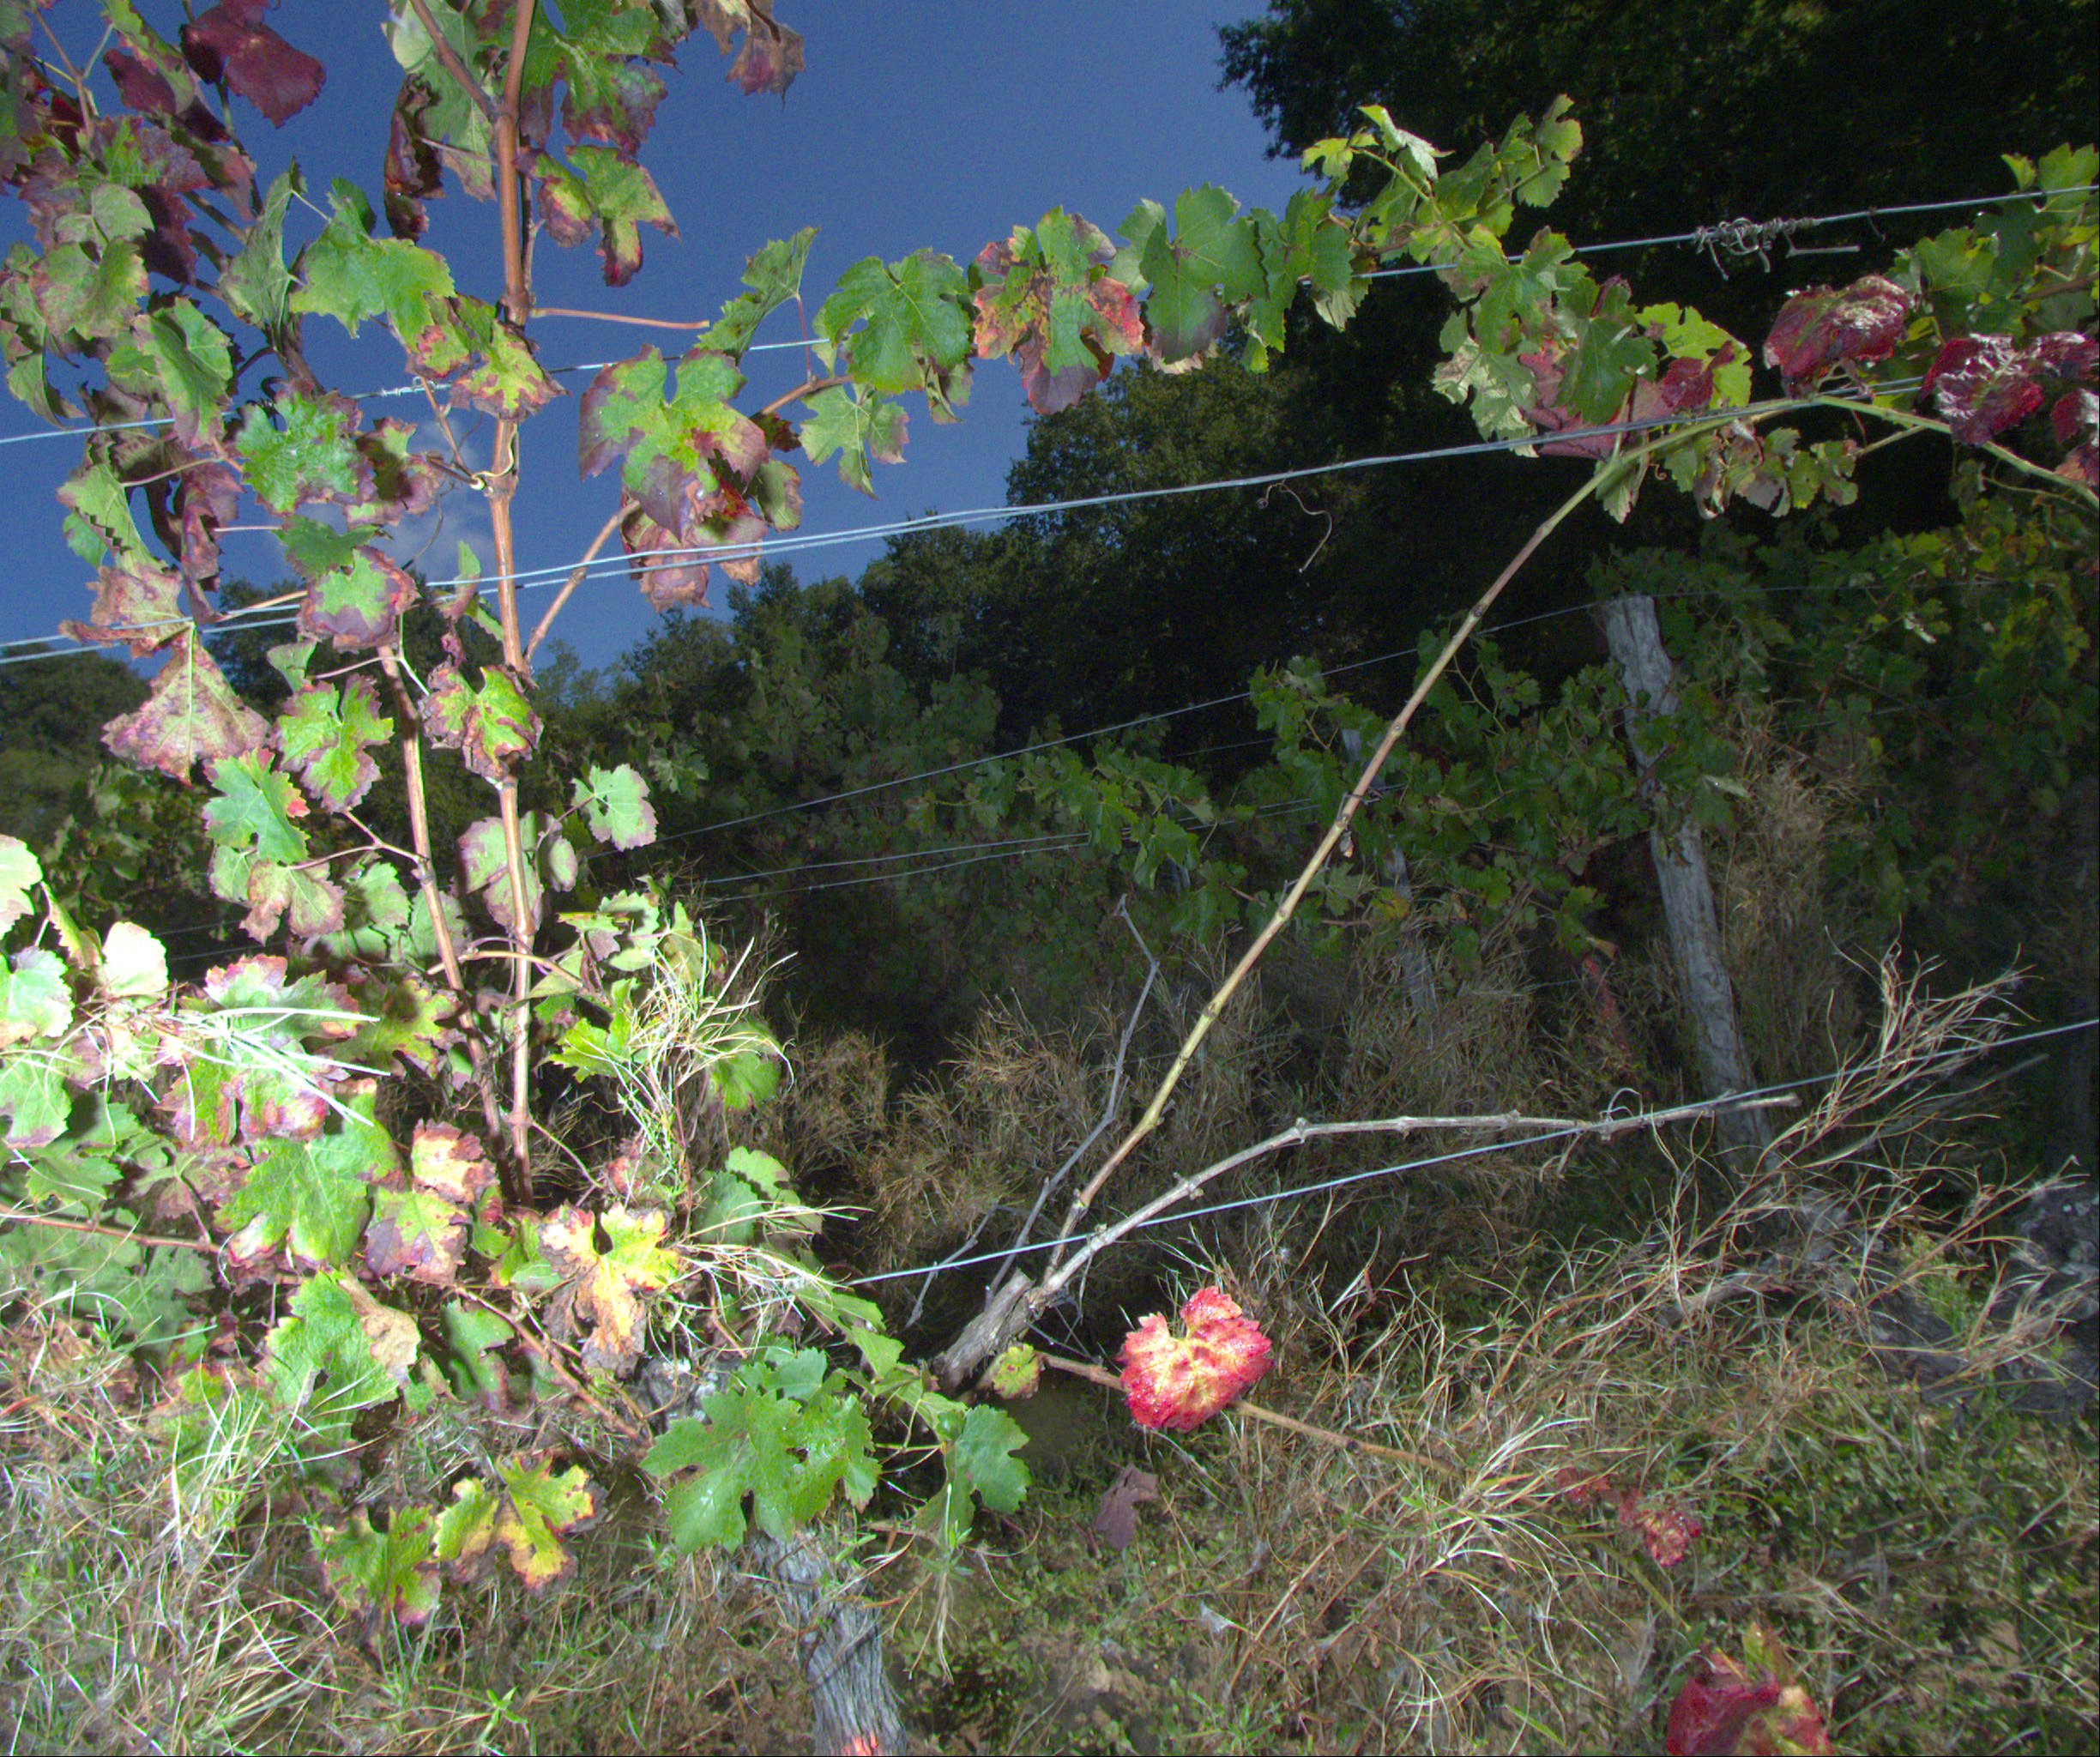
Grape variety: cabernet-sauvignon
Disease: Flavescence dorée (fd)